Alcathoe bat

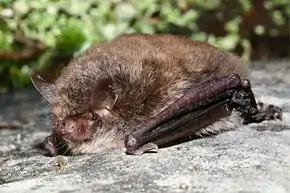
An Alcathoe bat from Switzerland

"Myotis alcathoe" is the smallest European "Myotis" species. The fur is brownish on the upperparts, with a reddish tone in old specimens, and a slightly paler gray-brown below. Younger animals may be completely gray-brown. The brown fur distinguishes adult "M. alcathoe" from other whiskered bats, but juveniles cannot be unambiguously identified on the basis of morphology. "M. alcathoe" is similar to Daubenton's bat ("Myotis daubentonii") and "M. emarginatus" in color. On the upper side of the body, the hairs are 6 to 8 mm long and have dark bases and brown tips. The hairs on the lower side of the body are only slightly paler at the tip than at the base.